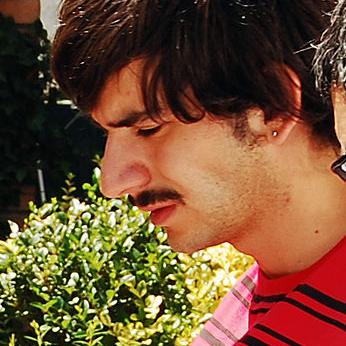
Age: 23